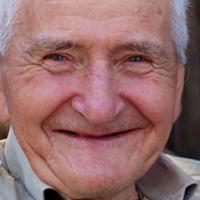
Age group: age 80 +